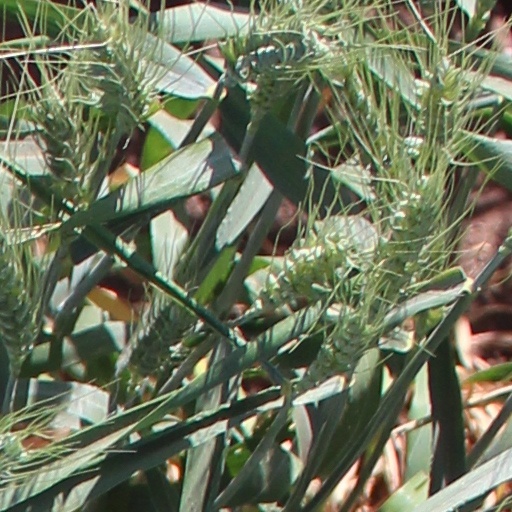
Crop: wheat